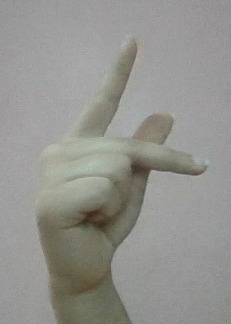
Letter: dha